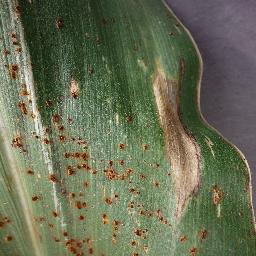
Label: Corn___Northern_Leaf_Blight